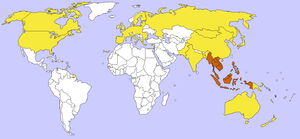
L’Association des nations de l'Asie du Sud-Est est une organisation politique, économique et culturelle regroupant dix pays d'Asie du Sud-Est. Elle a été fondée en 1967 à Bangkok par cinq pays dans le contexte de la guerre froide pour faire barrage aux mouvements communistes, développer la croissance et le développement et assurer la stabilité dans la région. Aujourd'hui, l'association a pour but de renforcer la coopération et l'assistance mutuelle entre ses membres, d'offrir un espace pour régler les problèmes régionaux et peser en commun dans les négociations internationales. Un sommet est organisé chaque année au mois de novembre. Son secrétariat général est installé à Jakarta.
Le forum régional de l'ASEAN est le premier grand forum multilatéral de la région Asie-Pacifique pour des consultations officielles sur les questions de sécurité. Initié en 1993 par l'ASEAN, il regroupe désormais 27 membres.